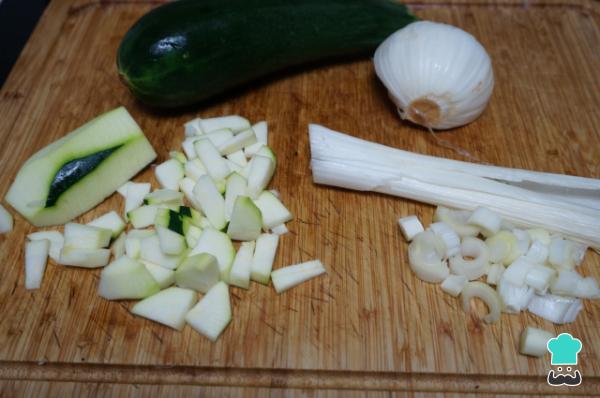
Empieza preparando las verduras. Pela y corta el calabacín en cuadraditos, lava el puerro, quita la parte más verde y córtalo en trozos. Pela y corta también la cebolla. Corta el pimiento en trozos pequeños.